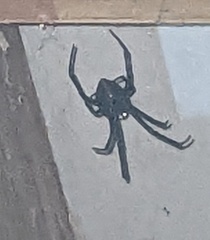
Species: Lactrodectus_hesperus